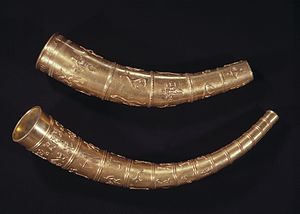
Guldhornene
P.V. Globs nye rekonstruktioner af guldhornene
De to guldhornskopier.
Guldhornene var to horn fra germansk jernalder som i 1800-tallet blev et dansk nationalsymbol og et betydeligt symbol for den danske nationalromantik. De udgør emnet for Adam Oehlenschlägers digt af samme navn.